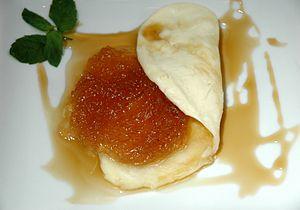
La province de Salta est une province de l'Argentine, située à l'extrême nord-ouest du pays. Elle est limitée au nord par la province de Jujuy et par la Bolivie, à l'est par le Paraguay, Formosa et la province du Chaco, au sud par les provinces de Santiago del Estero, de Tucumán et de Catamarca, enfin à l'ouest par le Chili.